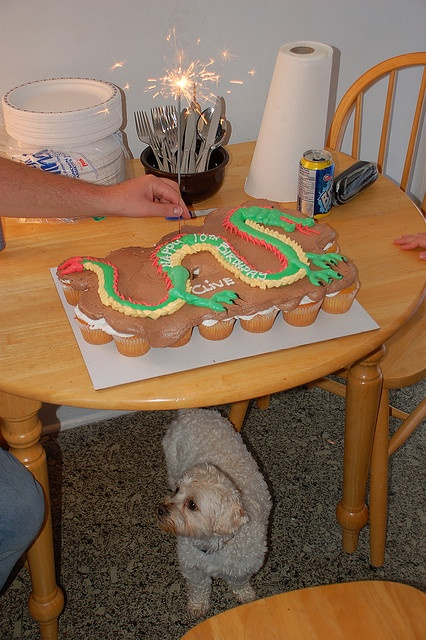
A person is placing a sparkler on top of a dragon cake.
A dog that is standing underneath a table.
A dragon cake is on the table with a sparkler on it.
Someone man a birthday boy a cake with a green dragon on it.
A dog sits under a table with a cake on it.